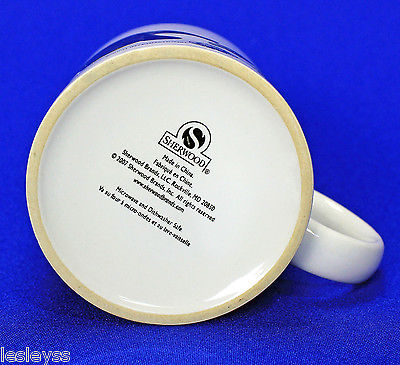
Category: mug